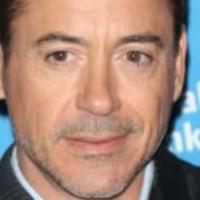
Age group: age 41-55